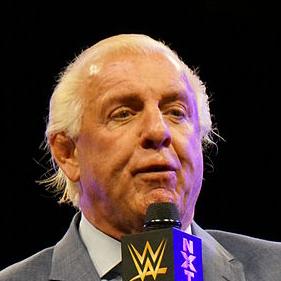
Age: 64